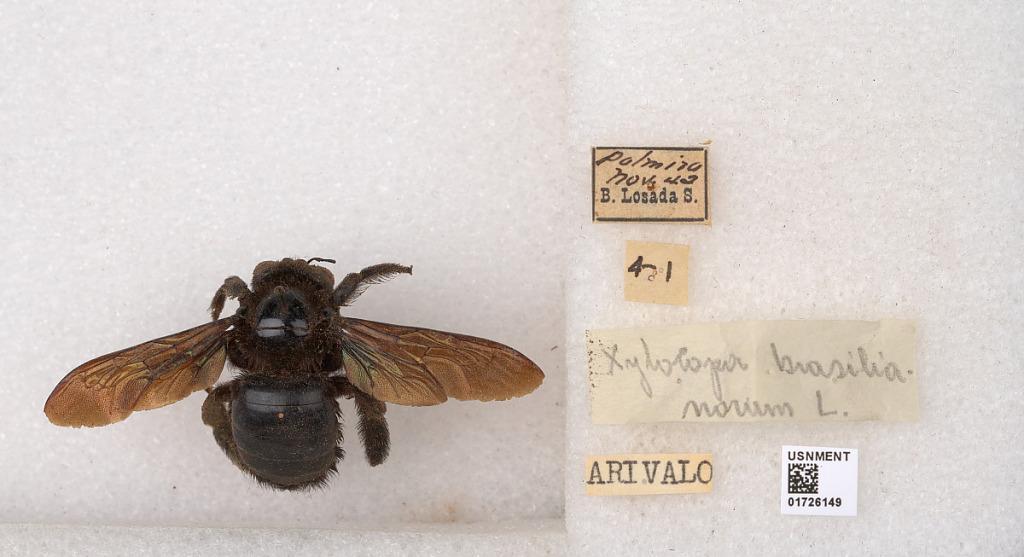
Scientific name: Xylocopa (Neoxylocopa) frontalis (Olivier)
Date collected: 1942-11-1
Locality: Palmira